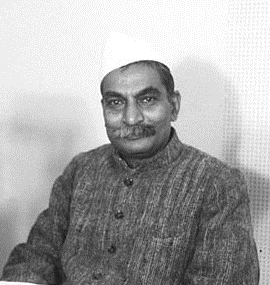
ราเชนทระ ปรสาท

กล่องข้อมูล ผู้ดำรงตำแหน่ง| name = ราเชนทระ ปรสาท
| image =Food Minister Rajendra Prasad during a radio broadcast in Dec 1947 cropped.jpg
| order = รายนามประธานาธิบดีอินเดีย|ประธานาธิบดีของอินเดีย
| term_start = 26 มกราคม พ.ศ. 2493
| term_end = 13 พฤษภาคม พ.ศ. 2505
| primeminister=ชวาหระลาล เนห์รู
| vicepresident=สรวปัลลี ราธากฤษณัน
| predecessor = ไม่มี
| successor = สรวปัลลี ราธากฤษณัน
| birth_place = รัฐพิหาร ประเทศอินเดีย
| death_place = กรุงนิวเดลี ประเทศอินเดีย
| party = พรรคคองเกรสอินเดีย
| spouse = ราชวันศี เทวี
| religion = ฮินดู
ราเชนทระ ปรสาท (; 3 ธันวาคม พ.ศ. 2427 – 28 กุมภาพันธ์ พ.ศ. 2506) เป็นประธานาธิบดีคนแรกของอินเดีย นอกจากนี้ ราเชนทระมีความสามารถในการพูดภาษาฮินดี ภาษาเบงกอล ภาษาเปอร์เซีย และภาษาอังกฤษ และราเชนทระก็ยังเป็นสมาชิกของพรรคคองเกรสอินเดียร่วมกับมหาตมา คานธี อีกด้วย ราเชนทระเป็นมังสวิรัติ ในขบวนเรียกร้องเอกราชแก่อินเดีย เขาเดินร่วมกับมหาตมา คานธี โดยเขาเป็นคนพยุงตัวมหาตมา คานธี และมหาตมา คานธี ก็กล่าวชมเขาว่า "เขาเป็นผู้กล้าหาญ"
หมวดหมู่:บุคคลที่เกิดในปี พ.ศ. 2427
หมวดหมู่:บุคคลที่เสียชีวิตในปี พ.ศ. 2506
หมวดหมู่:ประธานาธิบดีอินเดีย
หมวดหมู่:นักการเมืองอินเดีย
หมวดหมู่:ชาวอินเดียที่นับถือศาสนาฮินดู
หมวดหมู่:บุคคลจากรัฐพิหาร